History of the Steaua București football team

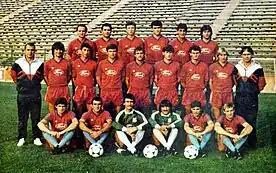
The Steaua București champion team of 1989.

Steaua București is a Romanian professional football club. It is the most successful team in Romania, being the only one from a communist country to have won the European Cup, which it did in 1986.